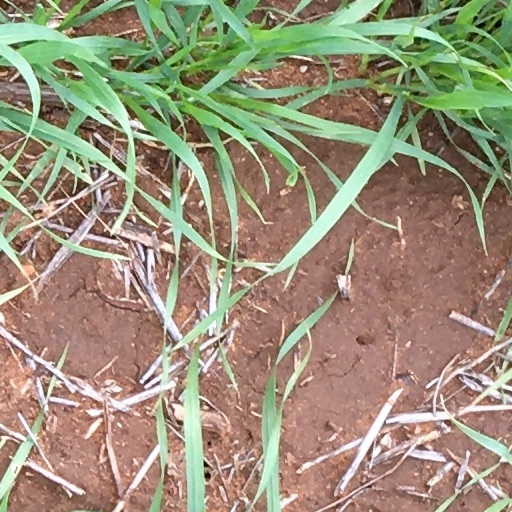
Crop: wheat